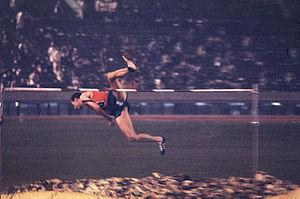
Valeriy Nikolayevich Brumel, né le 14 avril 1942 dans le village de Razvedki, en Sibérie, et mort le 26 janvier 2003 à Moscou, est un athlète soviétique spécialiste du saut en hauteur.
Le saut en hauteur est une épreuve d'athlétisme qui consiste à franchir une barre posée entre deux supports verticaux en prenant appui sur une jambe.